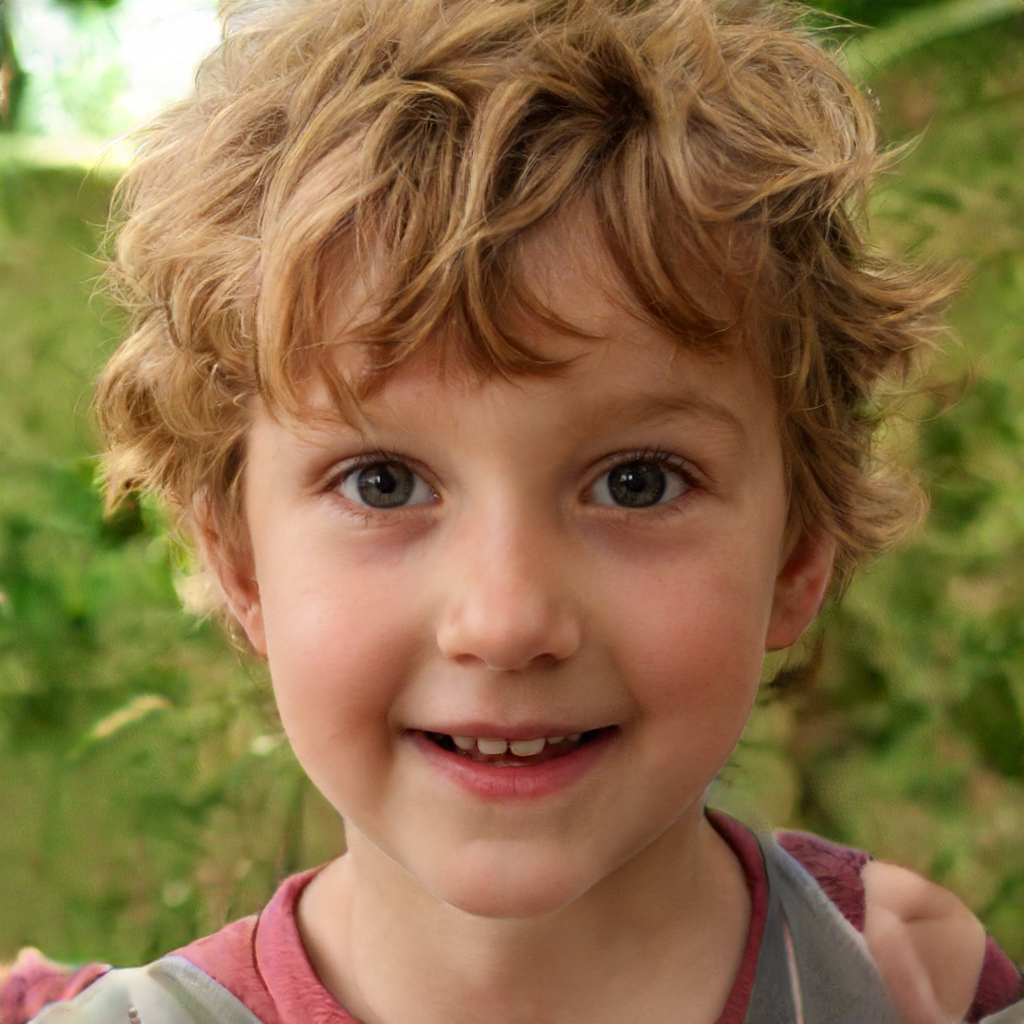
Label: No Watermark